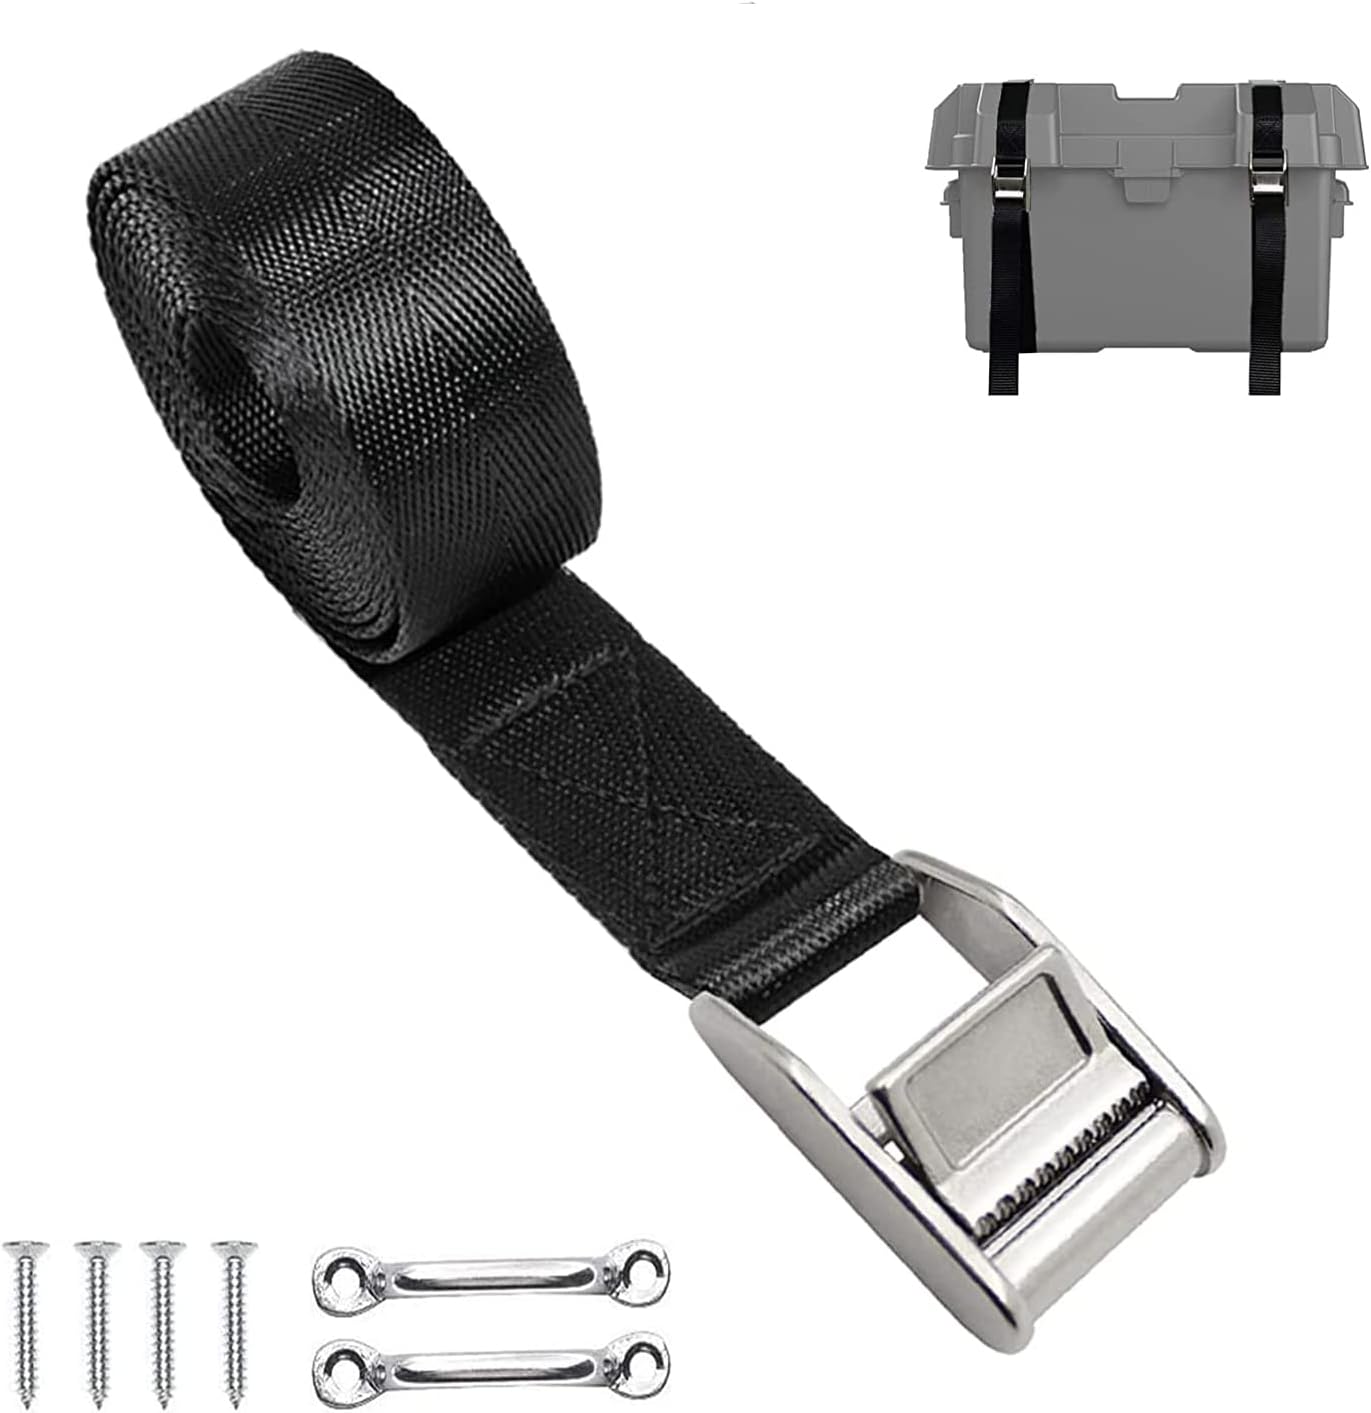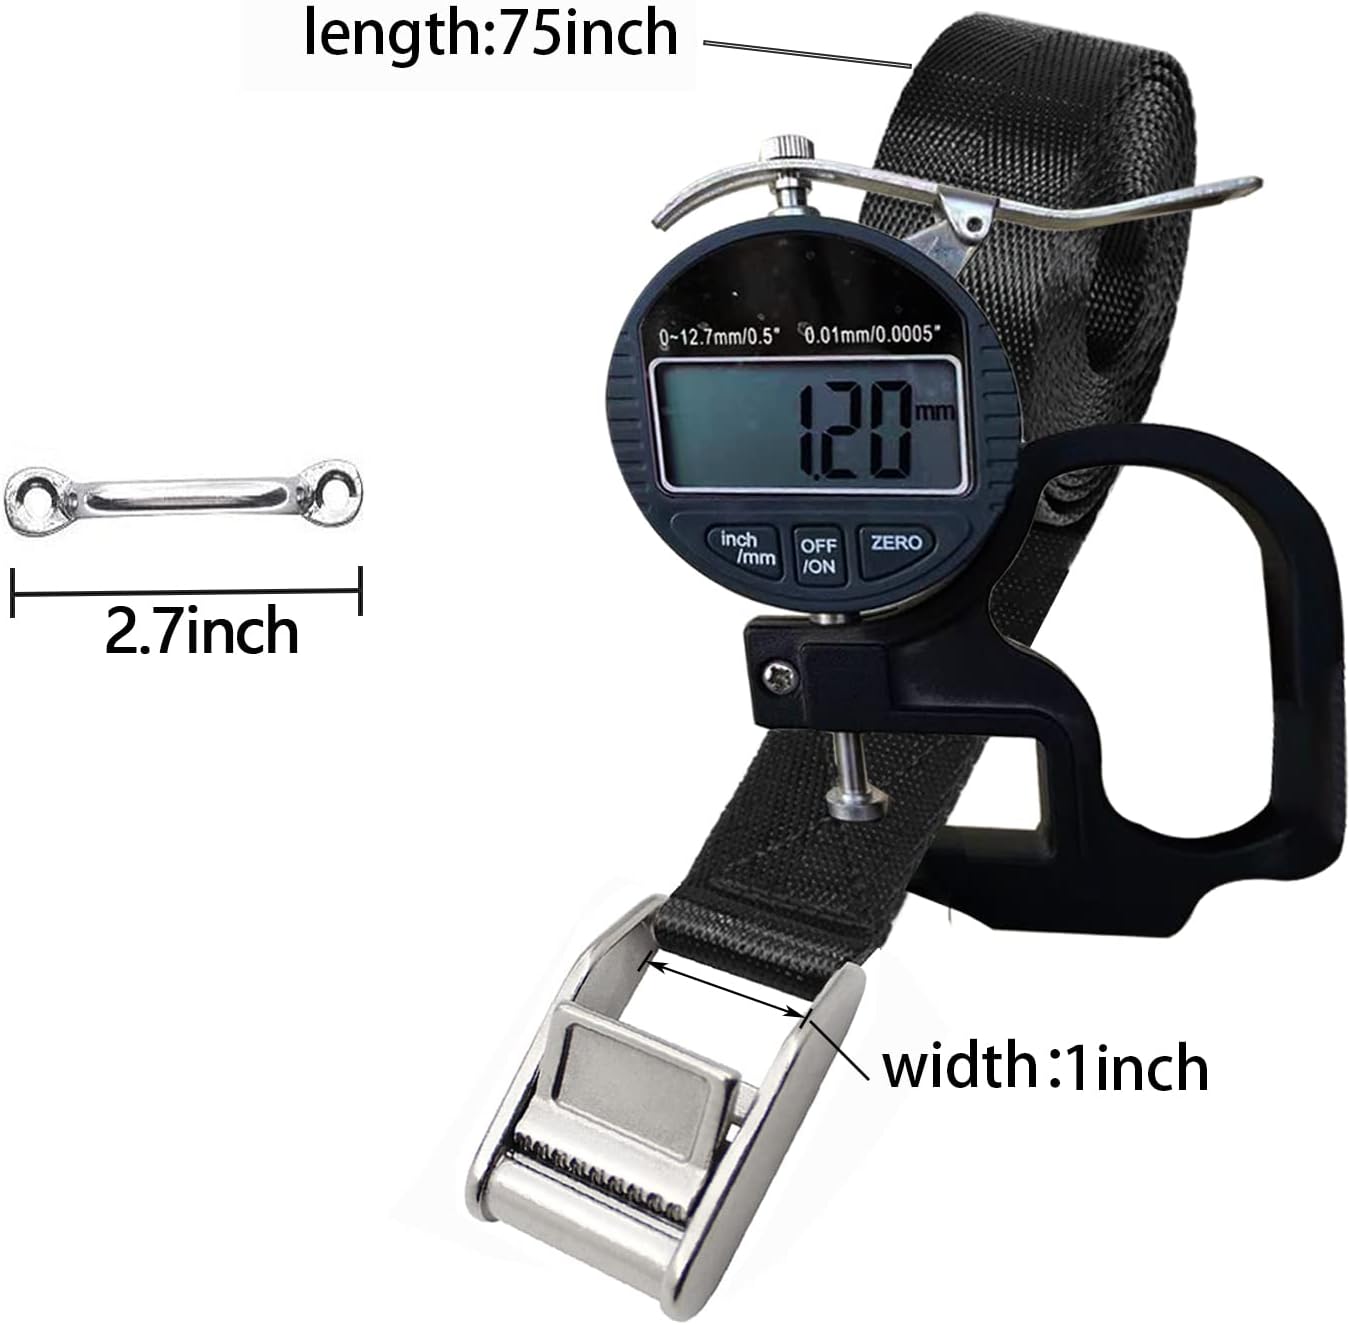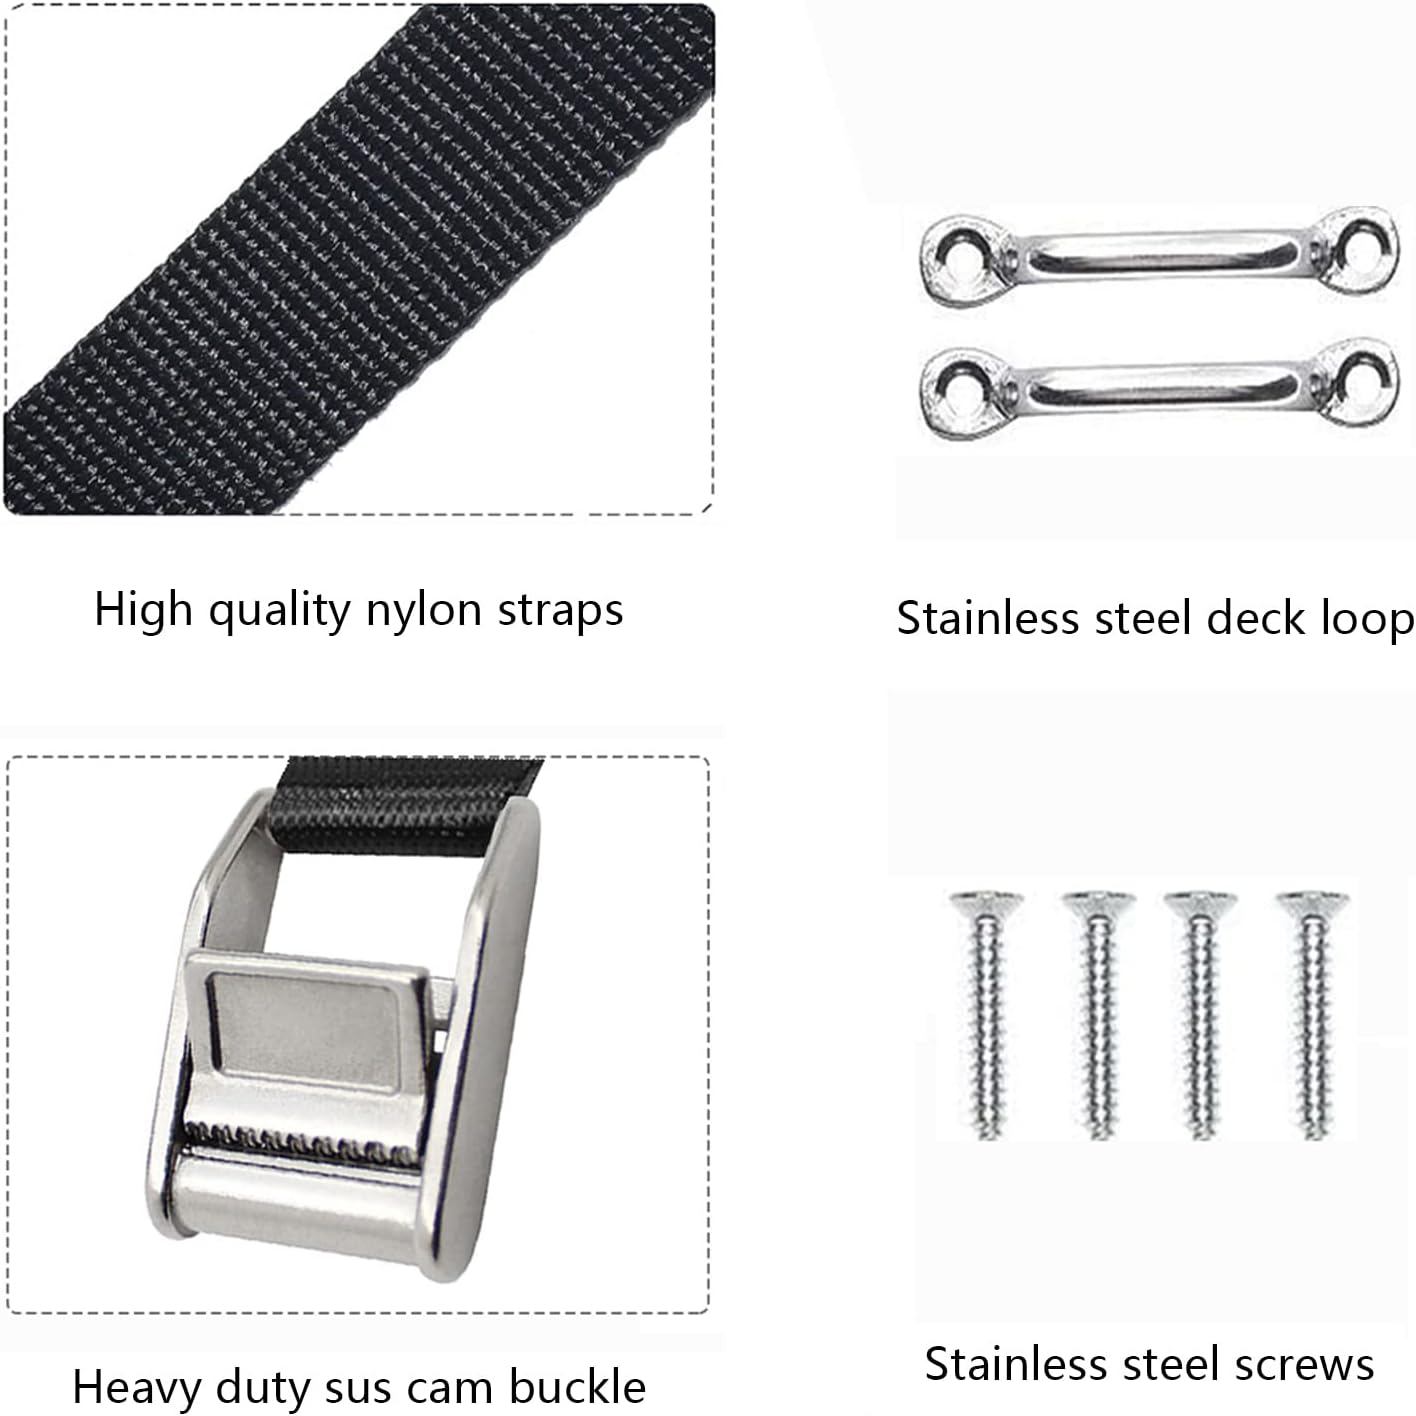
Battery Tie Down Straps for Boats,Stainless Steel Cam Buckle Straps,Cooler Tie Down Kit with Stainless Brackets and SS Screws Used for Fuel Tank, Cooler, YETI, RTIC, RV and More
Category: Automotive
Still worrying about your equipment(like cooler,battery box, fuel tank) from slipping? This tie down kits help you out-with everything need to secure it remain in place! Features: The press cam buckle is made of stainless steel,which is firm and powerful and no rust.   The webbing is made of highly wear-resistant and anti-ultraviolet materials, with a long service life,strong, wear-resistant, flexible adjustment, firm binding.  Convenient to use, saving time and effort. Package includes: 1pcs heavy duty webbing straps with marine stainless steel cam buckles 4pcs stainless steel deck loop 8pcs stainless steel screws.No Risk to You - Money Back Guarantee. Thank you for taking the time to learn more about our products - We look forward to Serving You.
Features: Package include:1 pieces heavy duty tie down straps made by stainless steel cam buckle(each pieces long:6.5 feet x wide1inch),2 pcs stainless steel deck loop and 5 pcs small screws. | Premium quality:Cooler straps made by heavy duty nylon webbing sturdy and durable, deck loop made of marine grade stainless steel,not rust and long lasting to use. | Easy to use cooler tie down kit,secure deck plates to floor with screws, nylon straps pass through the deck loop and cooler tie-down straps,adjust straps length with quick release cam buckle,ideal for securing your battery boxes and other equipment on your RV or Boat. | Great application:great use for RV auto trainer use. Ideal for securing battery boxes, tool box gas fuel and other equipment on your RV or Boat or camper camco carthen the equipment won’t slide all over the place. | High quality hold down strap,if you receive defective or missing parts we promise to help you out.